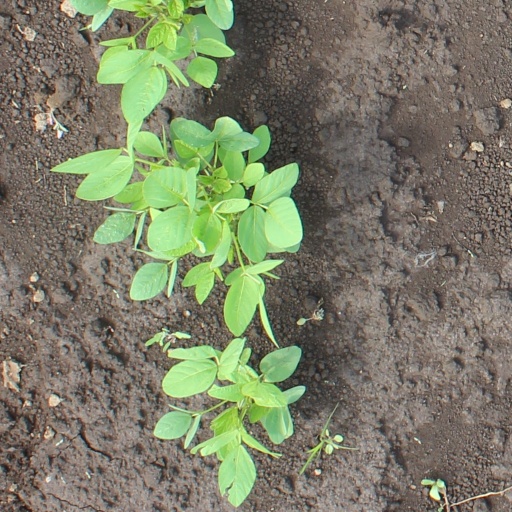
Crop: soybean